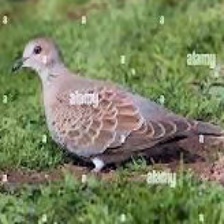
Species: EUROPEAN TURTLE DOVE
Scientific name: STREPTOPELIA TURTUR